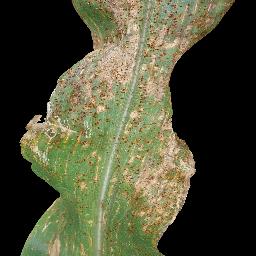
Label: Corn_(Maize)___Common_Rust